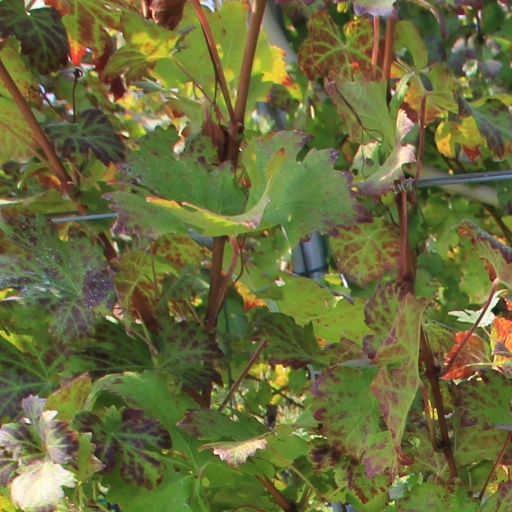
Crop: grape